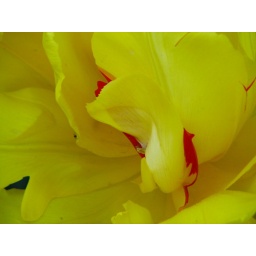
red in the mist of yellow